Maria Araújo Kahn

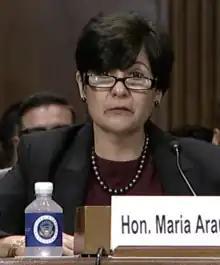

Maria Araújo Kahn (born August 20, 1964) is an Angolan-born American lawyer who is serving as a United States circuit judge of the United States Court of Appeals for the Second Circuit. She previously served as an associate justice of the Connecticut Supreme Court from 2017 to 2023.